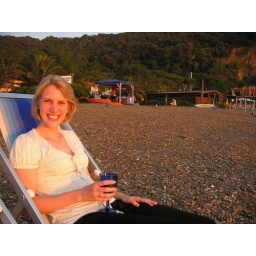
Enjoying a glass of wine on the beach in Elba